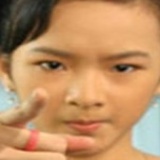
diễn viên Angela Phương Trinh